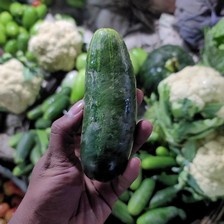
Label: cucumber